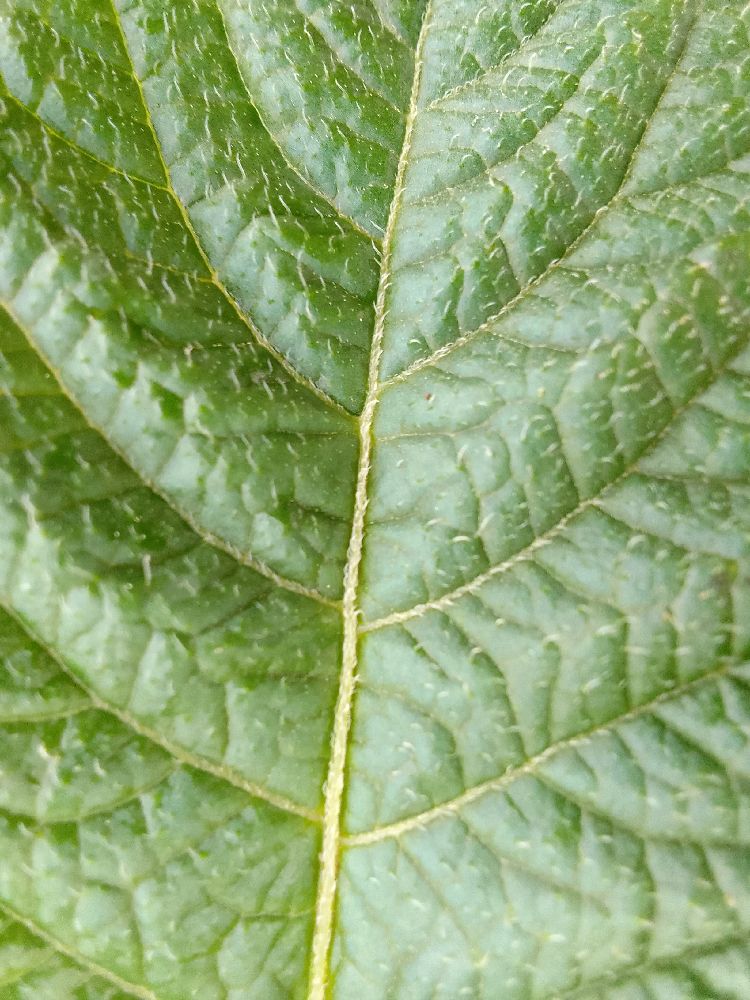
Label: Healthy